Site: brandenburg
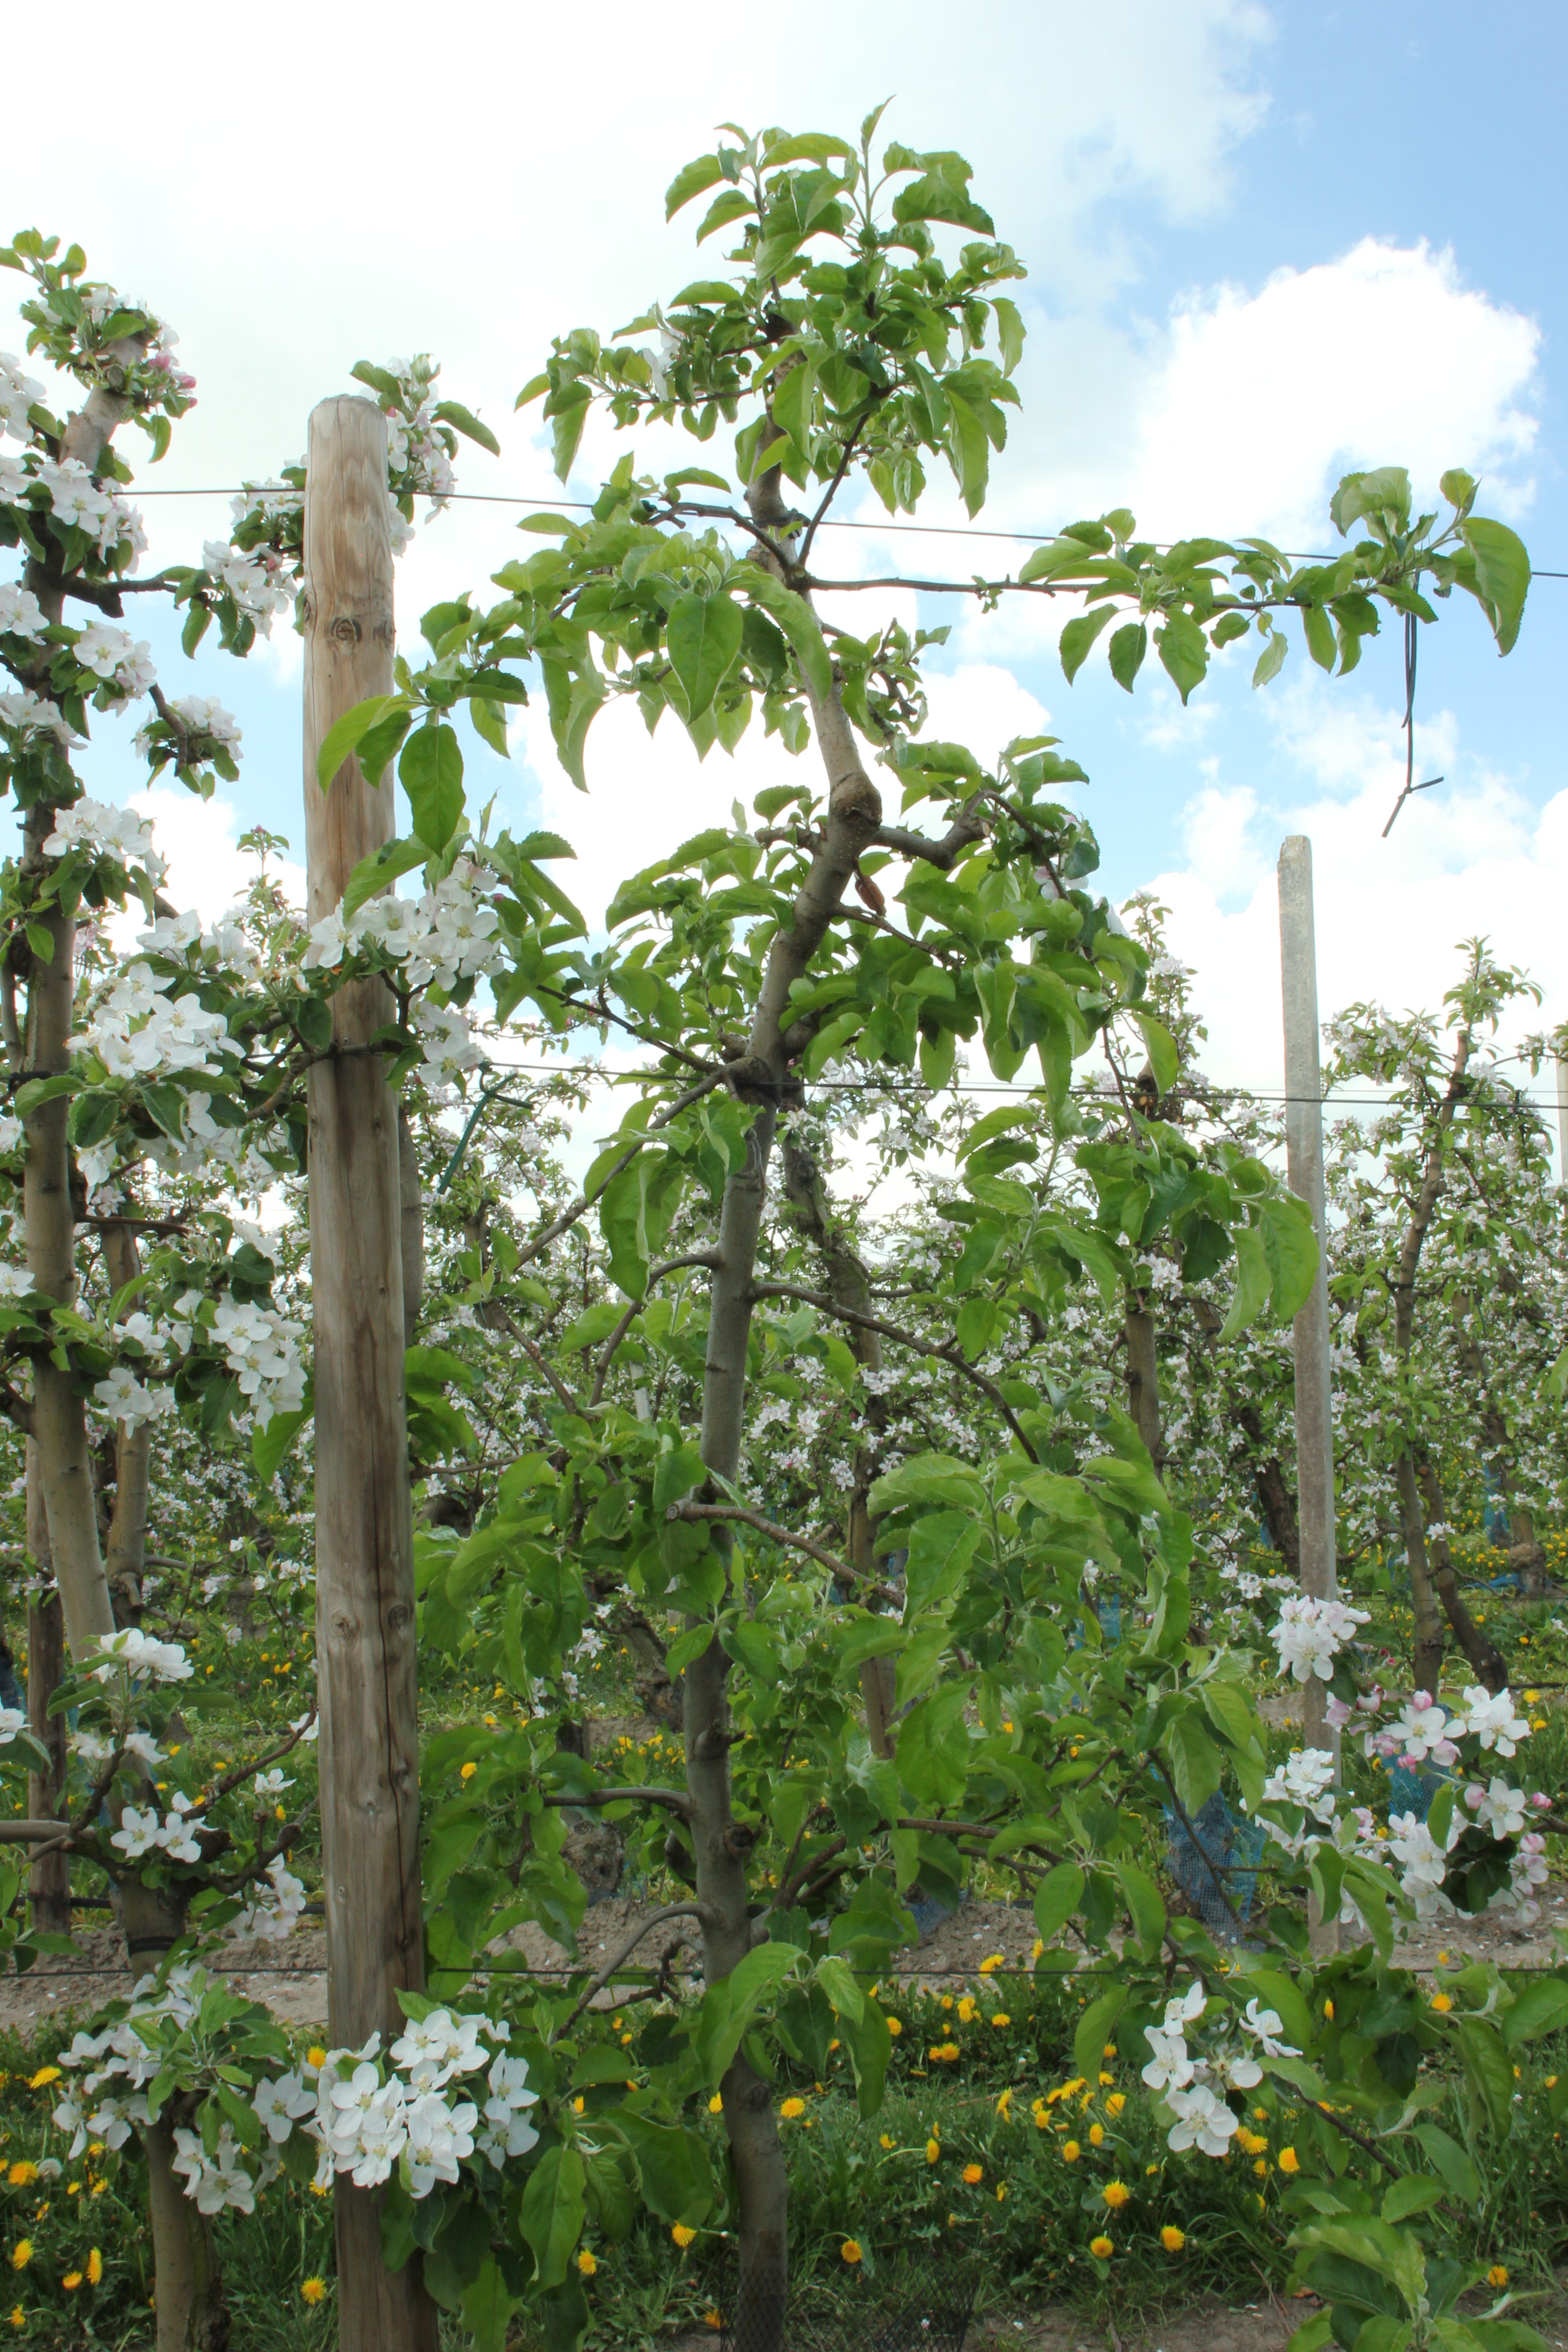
Growth stage (BBCH 65): Flowering